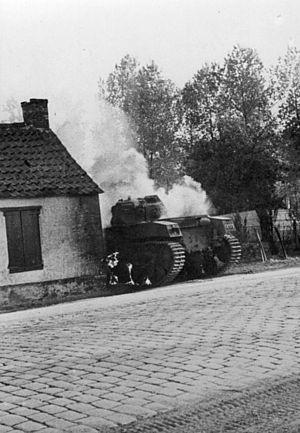
L'AMC 35, aussi connu sous le nom de Renault ACG-1, était un char moyen français développé dans les années 1930, soit vers la fin de l'entre-deux-guerres. Il servit durant la Seconde Guerre mondiale.
En 1940, l'armée belge n'a pas une capacité suffisante pour affronter l'envahisseur lors de la Seconde Guerre mondiale. Pourtant, un effort militaire sans précédent a été consenti depuis 1936 dans le cadre de la politique de neutralité. Celle-ci a été choisie en conséquence de la faiblesse politique de la France et du Royaume-Uni qui est apparue lorsque ces pays ont renoncé à réagir militairement quand l'Allemagne a réoccupé la Rhur avec la Wehrmacht en contravention avec le traité de Versailles. Cette démonstration de faiblesse face à la politique agressive d'Hitler a conduit le roi Léopold III de Belgique et le gouvernement, appuyés par le Parlement, à craindre de ne plus pouvoir compter sur l'alliance militaire avec la France du traité de 1920, ni sur un support britannique. La Belgique a donc choisi de revenir au statut de neutralité d'avant 1914, tout en obtenant la remise en vigueur de la garantie de la France et de l'Angleterre à défendre l'indépendance belge. En ce faisant, les gouvernants ont placé la Belgique dans un isolement militaire qui contraint ce pays à se préparer seul à l'éventualité d'un conflit avec l'Allemagne.